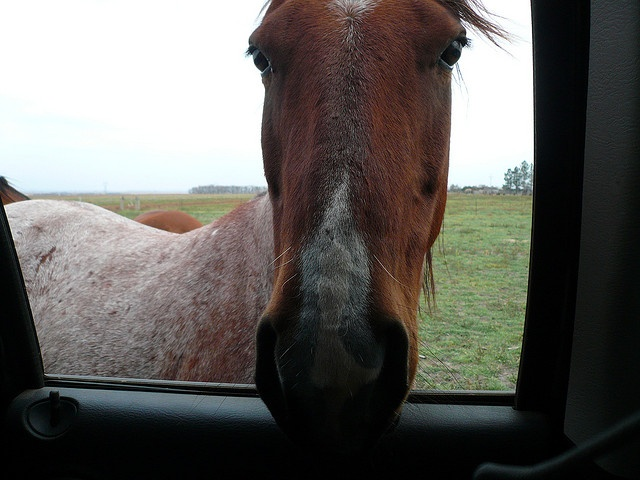
A large brown horse standing on a lush green field.
A horse sticking his head in the window of a car.
A horse sticking it's head in the window of a vehicle.
a horse right by a car sticking its head in the window
A horse sticking its nose into a car's open window.